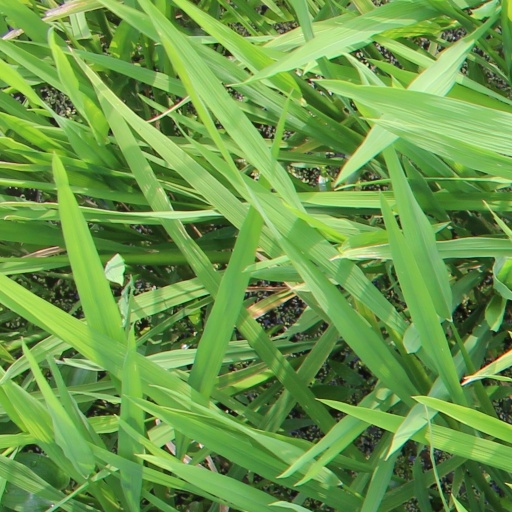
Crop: rice